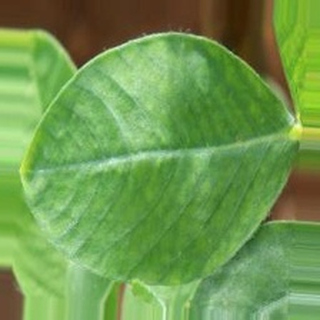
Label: healthy_groundnut